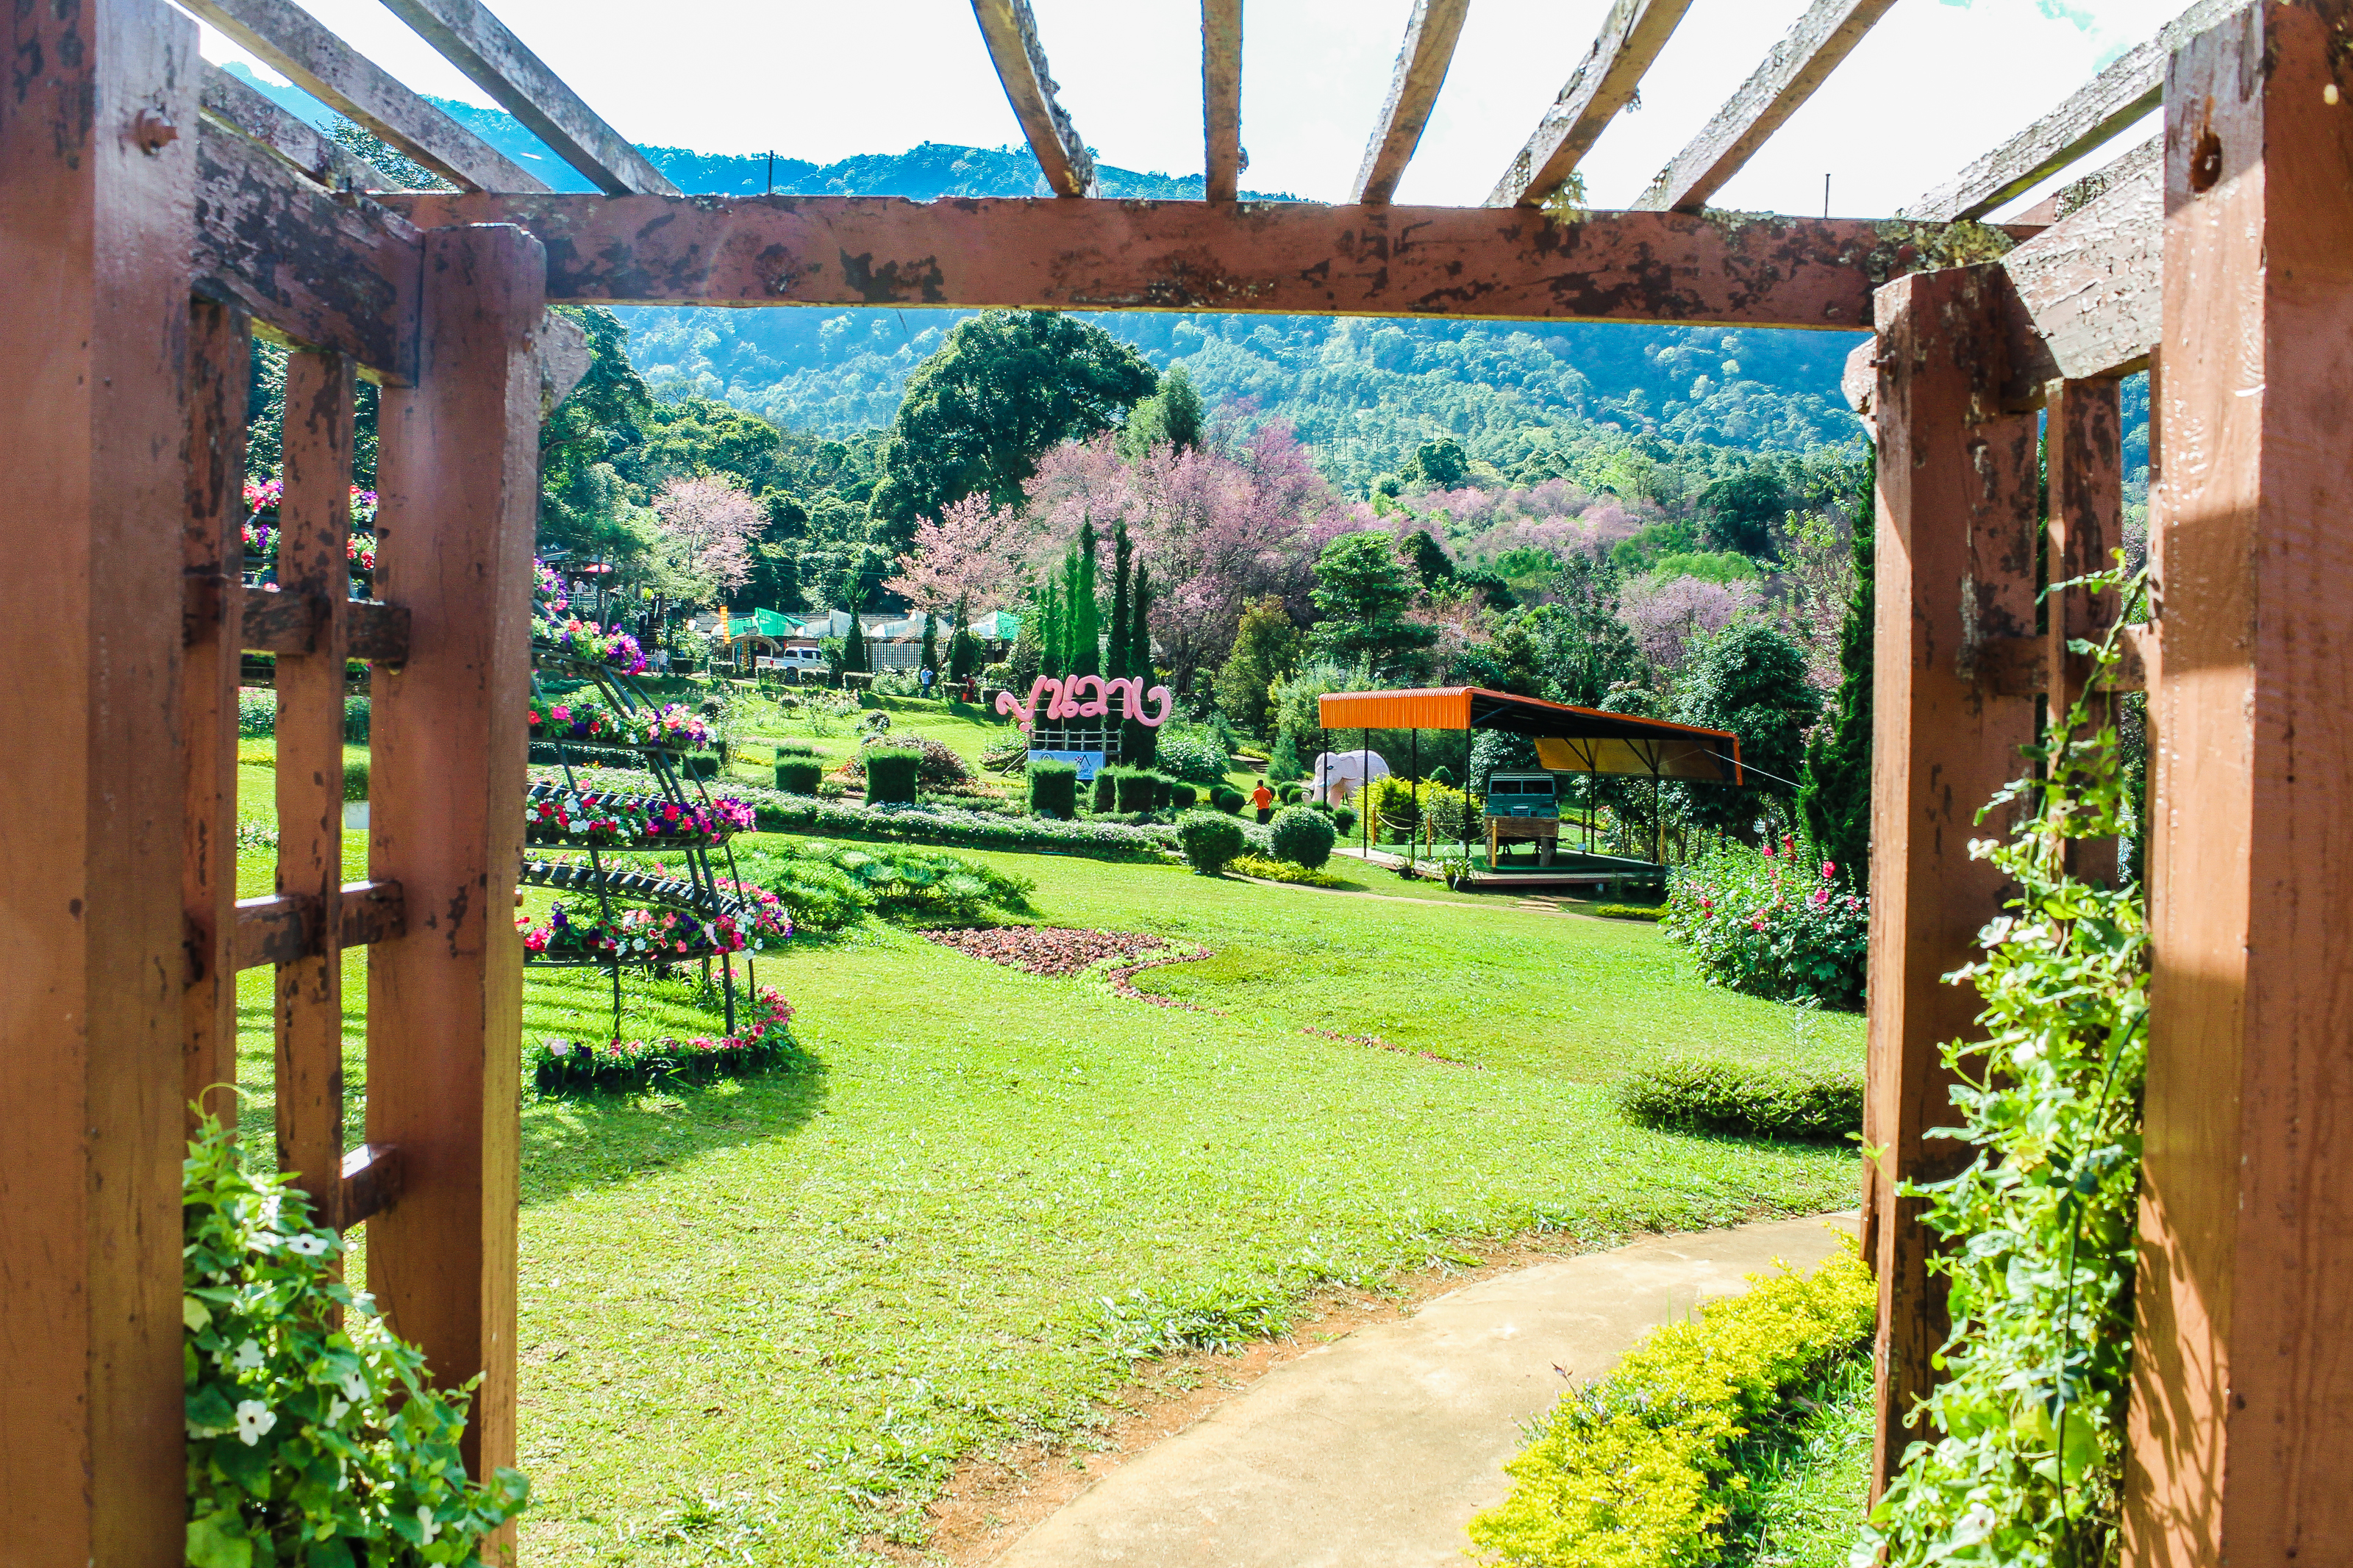
albizia, asian, background, big, botany, branch, bright, bush, canopy, collection, ecology, environment, evergreen, field, flowering, foliage, forest, fresh, green, growth, individual, isolated, jungle, large, leaf, monkeypod, natural, nature, object, old, organic, plant, rain, rainforest, saman, samanea, season, set, shade, spring, stem, summer, sunny, tall, thailand, tree, tropical, trunk, white, wood, pergola, property, garden, grass, yard, rural area, landscape, architecture, backyard, landscaping, real estate, house, arch, home, botanical garden, room, building, flower, estate, leisure, outdoor structure